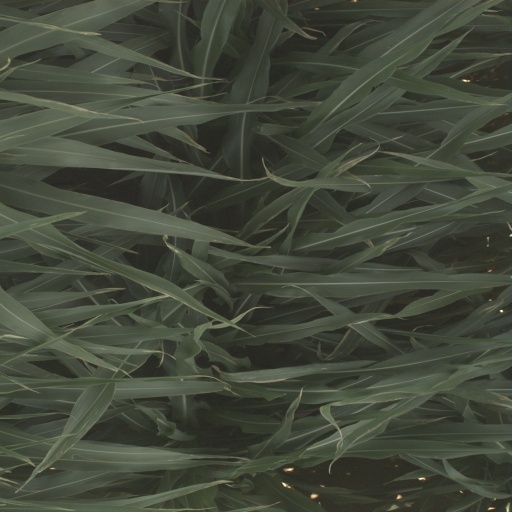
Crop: sorghum